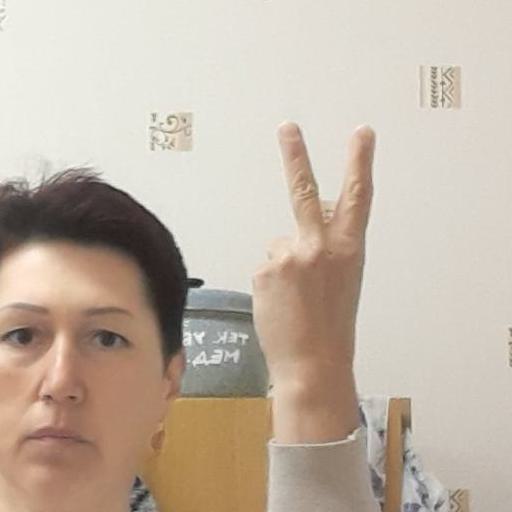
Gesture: peace_inverted